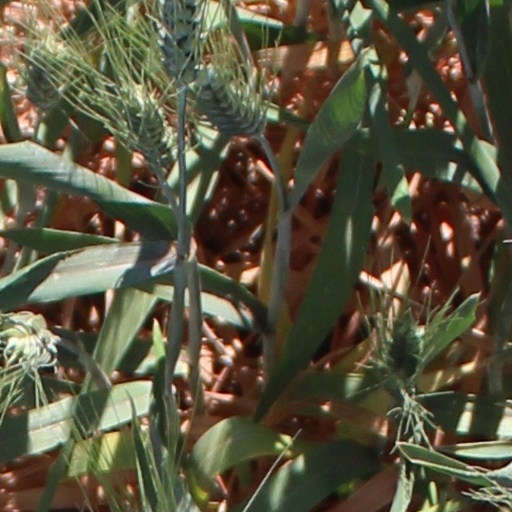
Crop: wheat